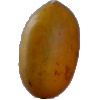
Label: Cucumber Ripe 2